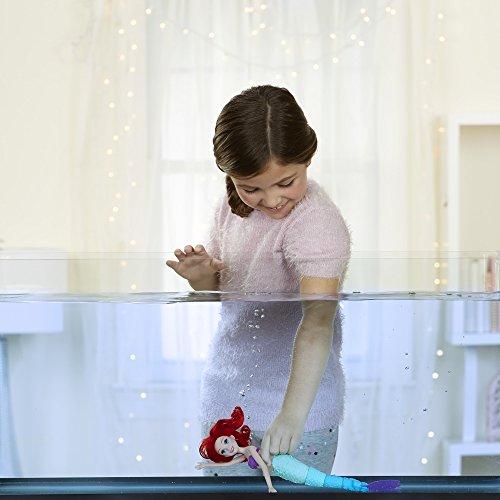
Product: Disney Princess Swimming Adventures Ariel
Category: Toys & Games | Dolls & Accessories | Dolls
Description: Ariel swims on her own in the water.
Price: $14.99
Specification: ProductDimensions:2.5x8x14inches|ItemWeight:3.52ounces|ShippingWeight:9.6ounces(Viewshippingratesandpolicies)|DomesticShipping:ItemcanbeshippedwithinU.S.|InternationalShipping:ThisitemcanbeshippedtoselectcountriesoutsideoftheU.S.LearnMore|ASIN:B072JX1HM7|Itemmodelnumber:E0051|Manufacturerrecommendedage:36months-5years|Batteries:AAAbatteriesrequired.